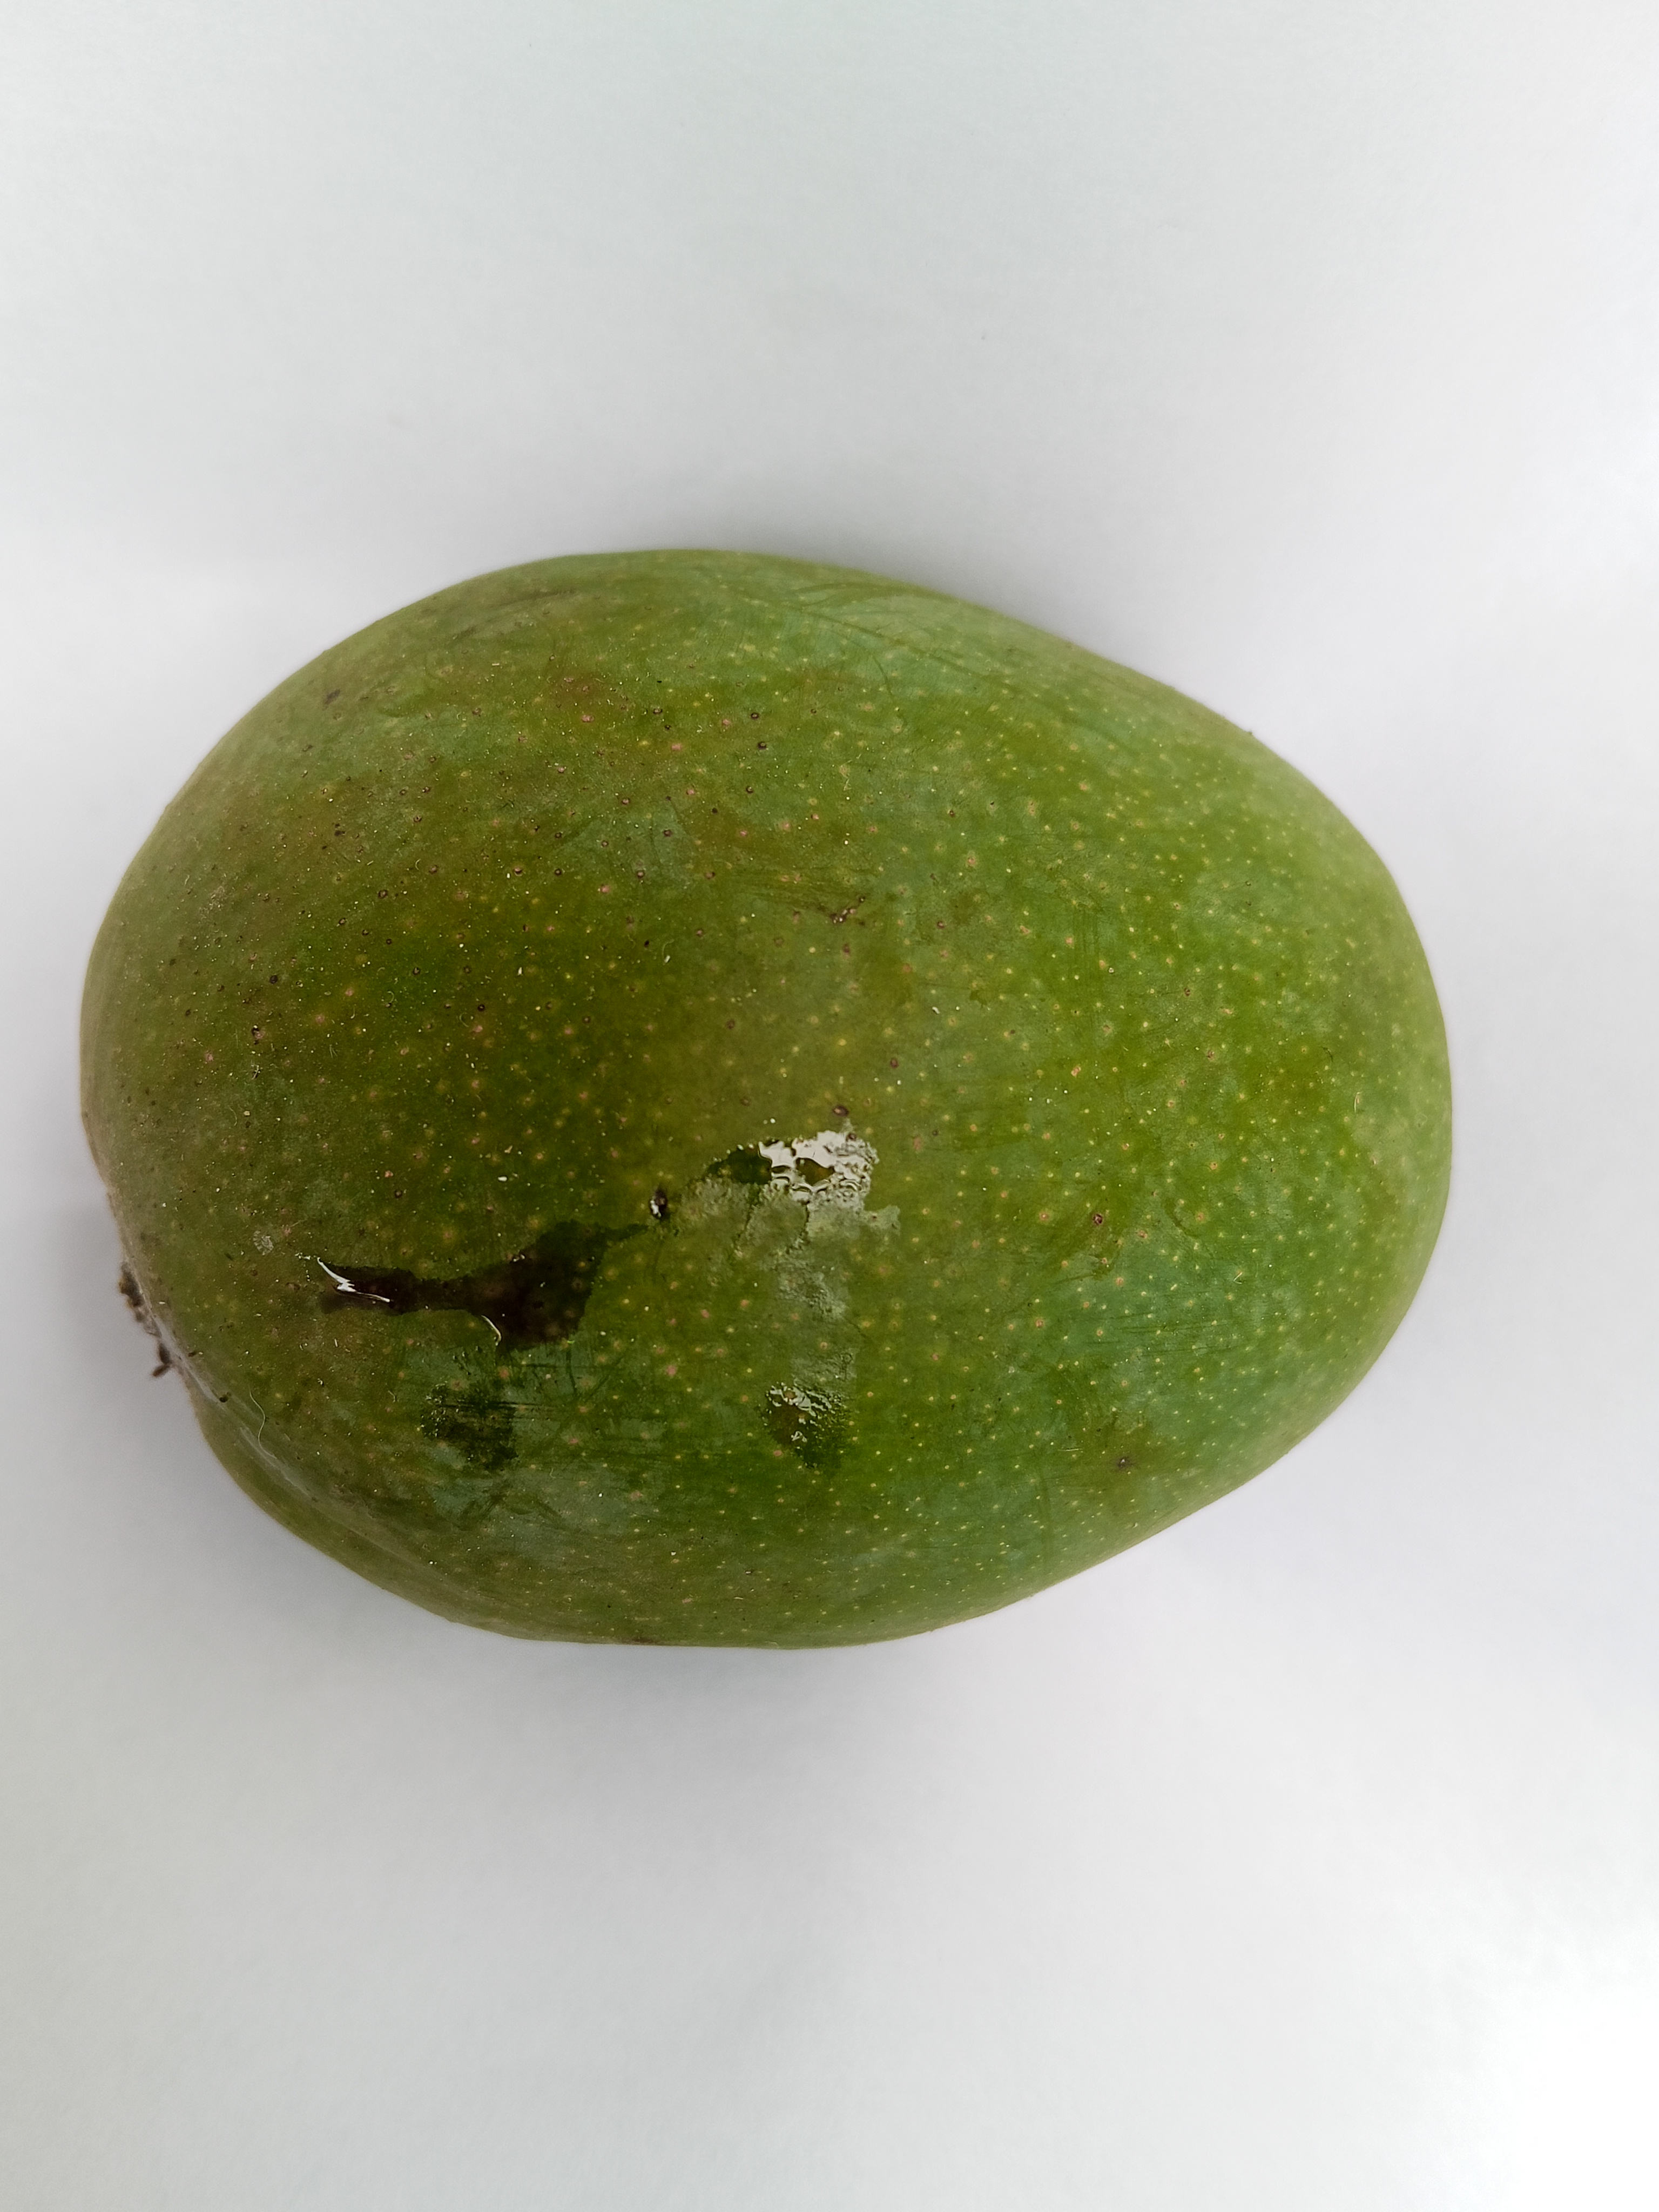
Mango variety: Himsagar